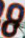
Number: 8